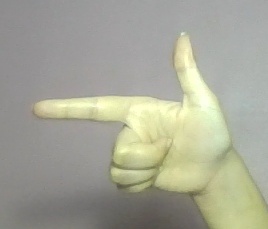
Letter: yaa